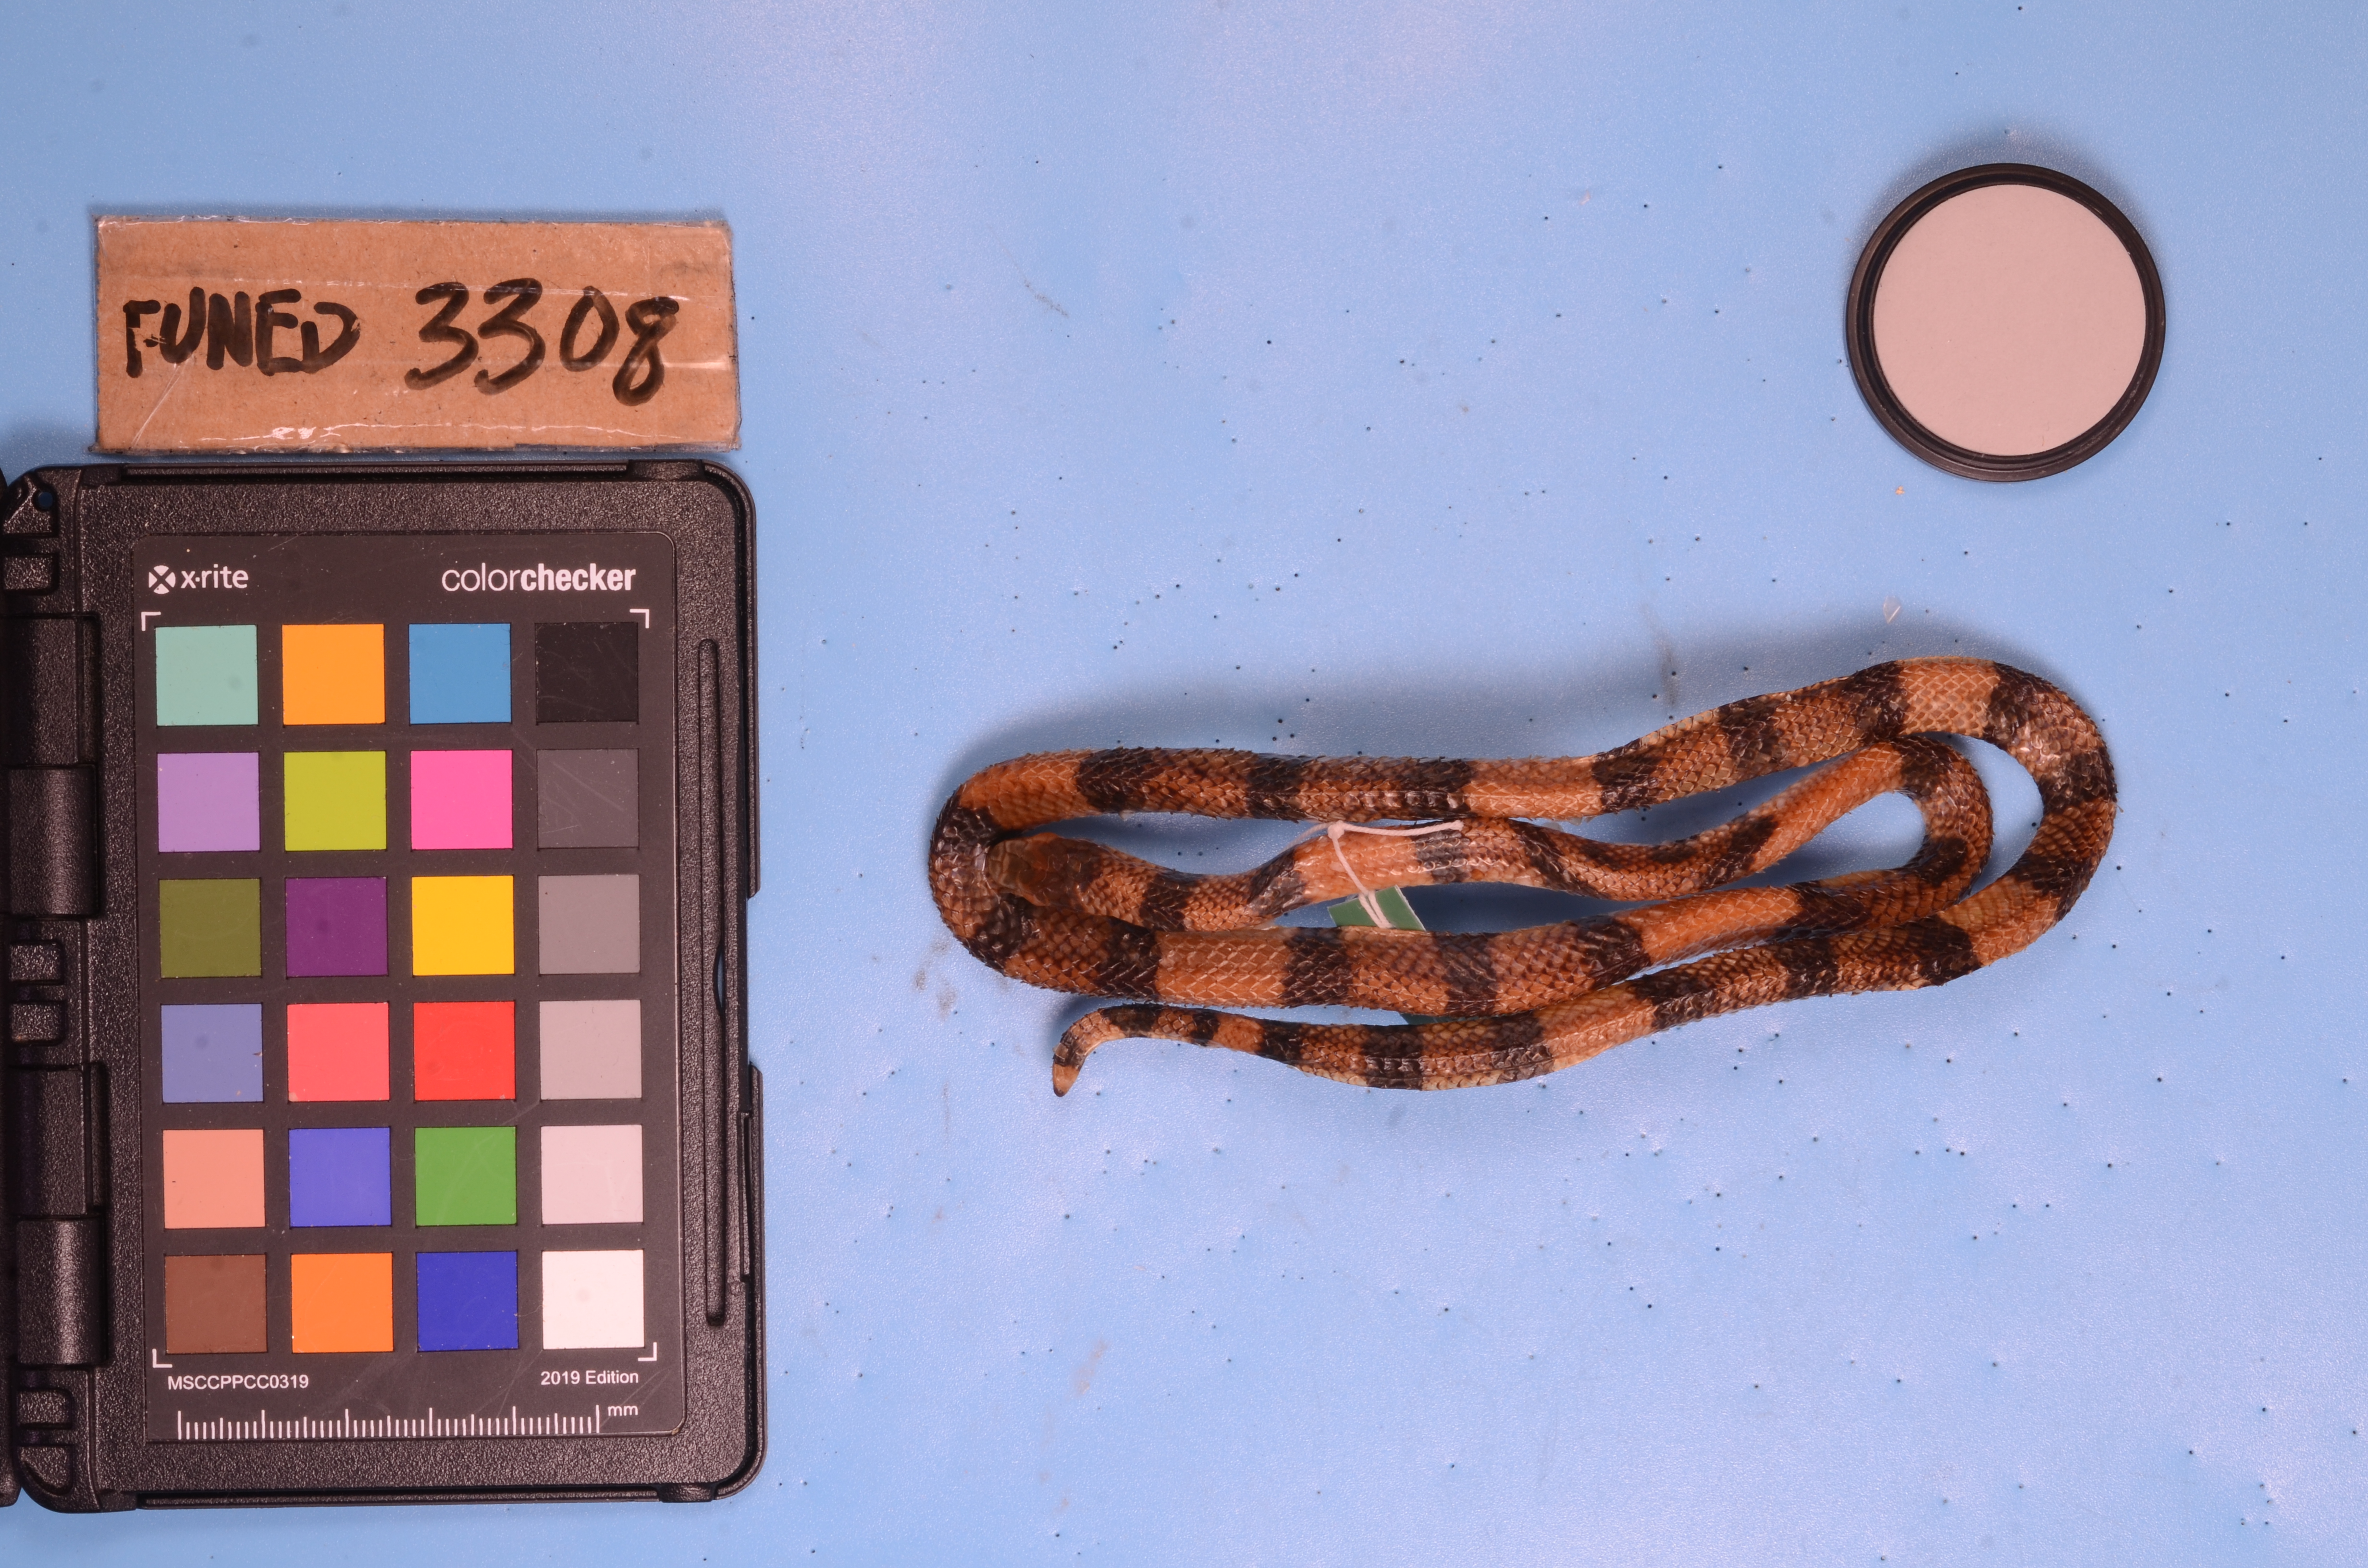
Species: Micrurus brasiliensis
View: dorsal
Mimicry status: model